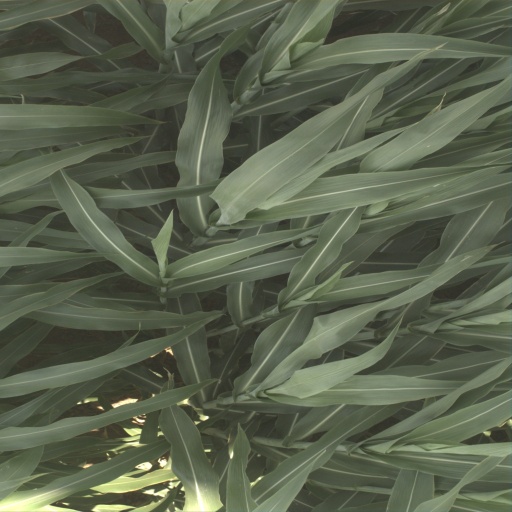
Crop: sorghum